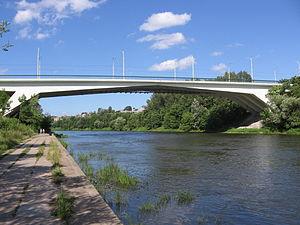
Le pont Žirmūnai est un pont routier à béquilles qui franchit le Néris, et relie la seniūnija de Žirmūnai à celle d'Antakalnis, à Vilnius, la capitale de la Lituanie. Le pont a été construit en 1965 d'après un projet de l'institut Promtransniiproject de Leningrad. Il mesure 181 mètres de long et 20 mètres de large.